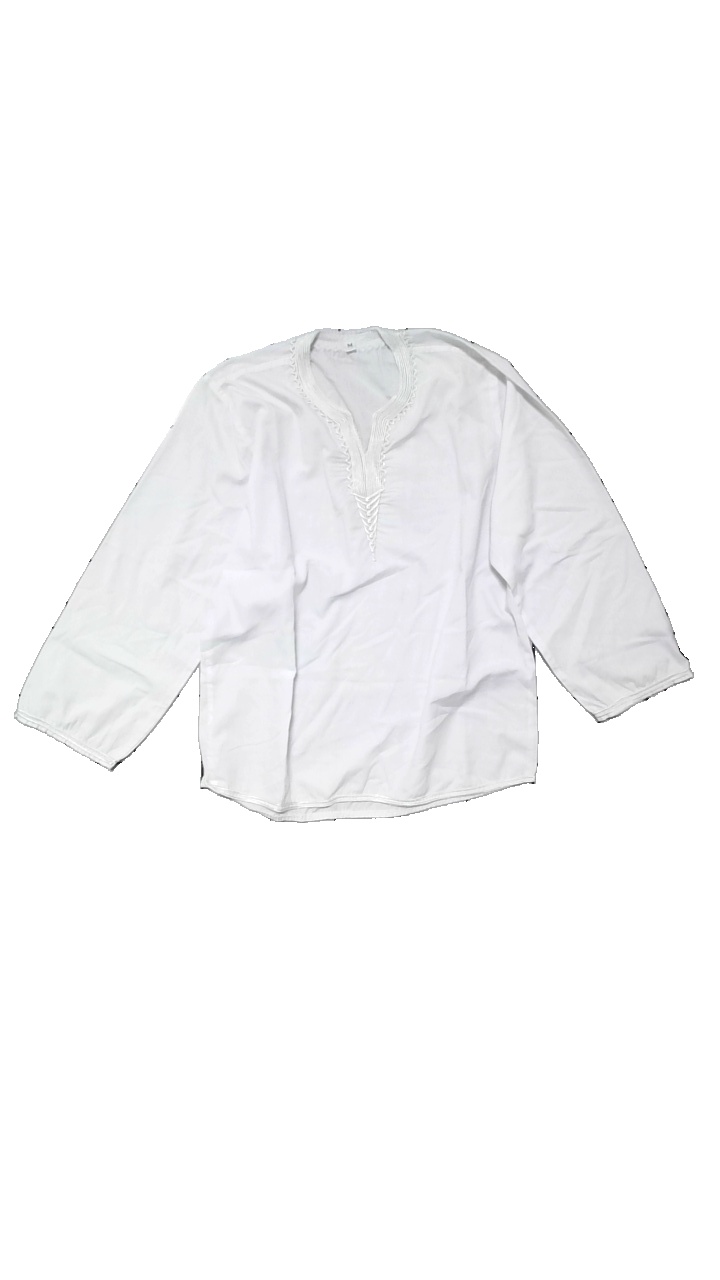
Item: Blouse (Ladies)
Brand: Missing
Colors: White
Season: All
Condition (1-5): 3
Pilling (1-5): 3
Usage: Reuse
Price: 50-100